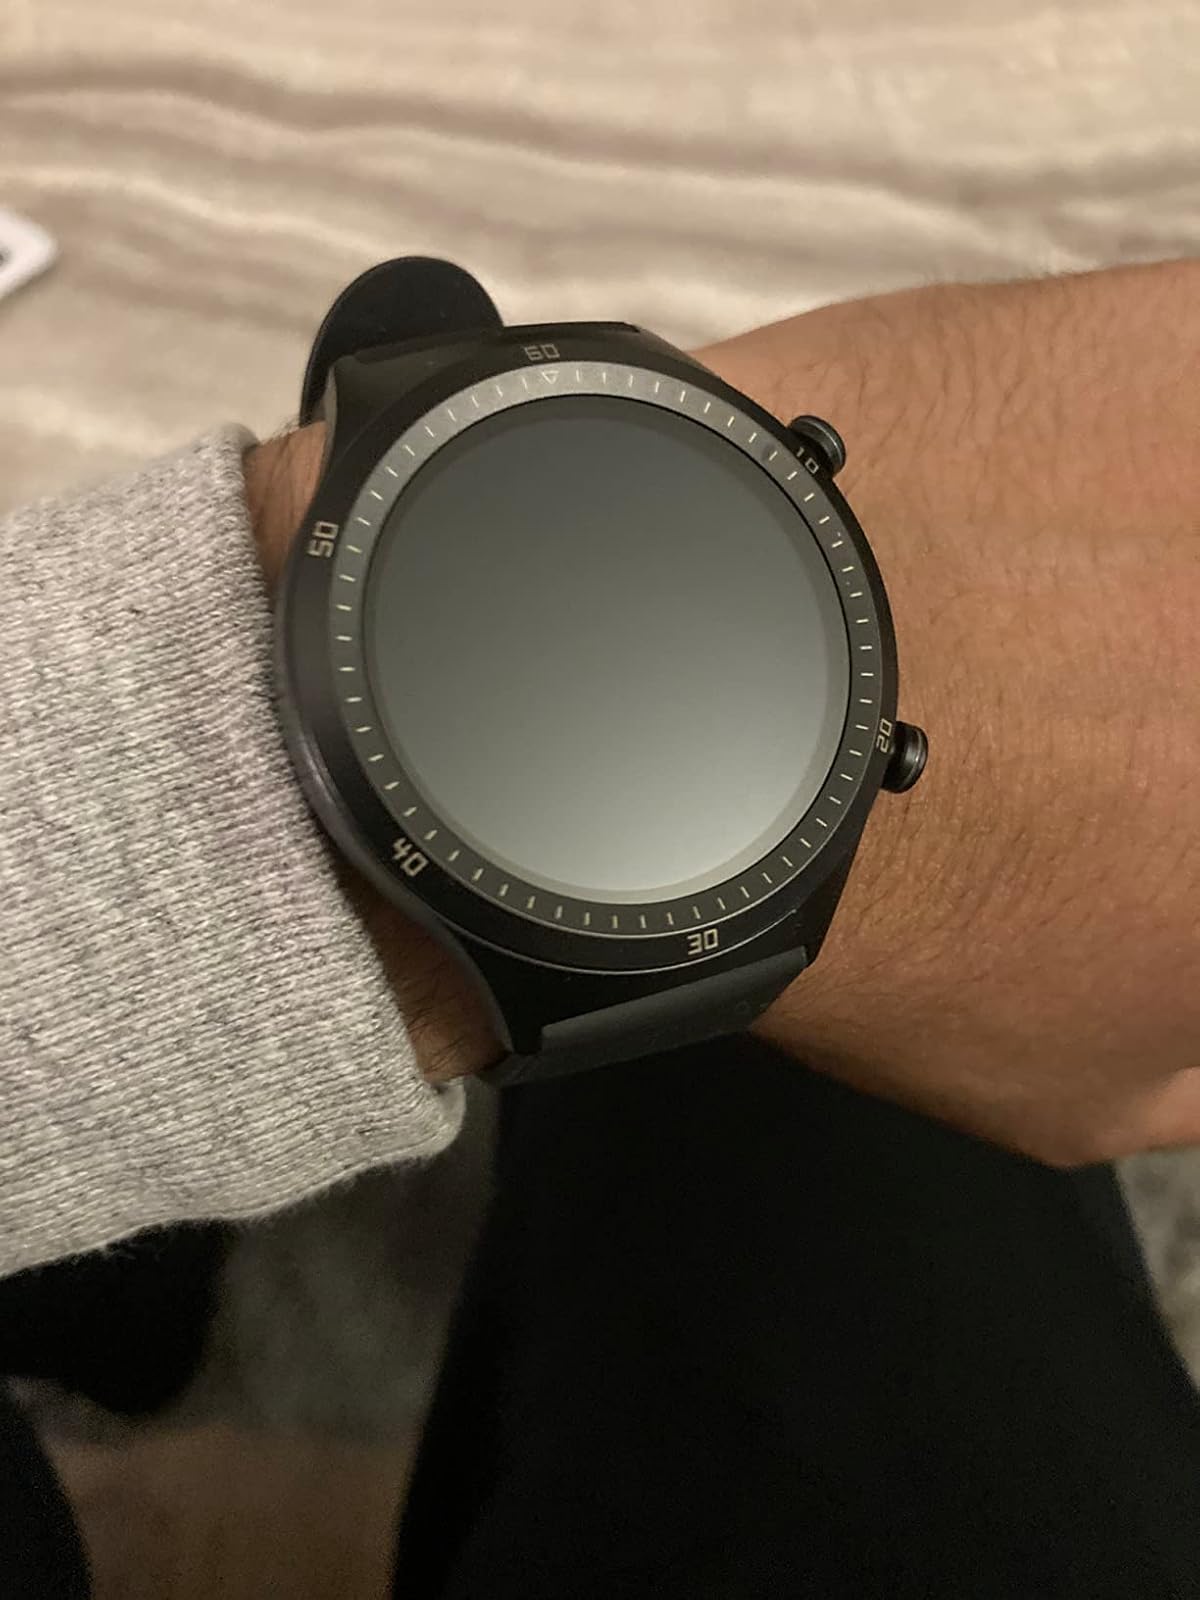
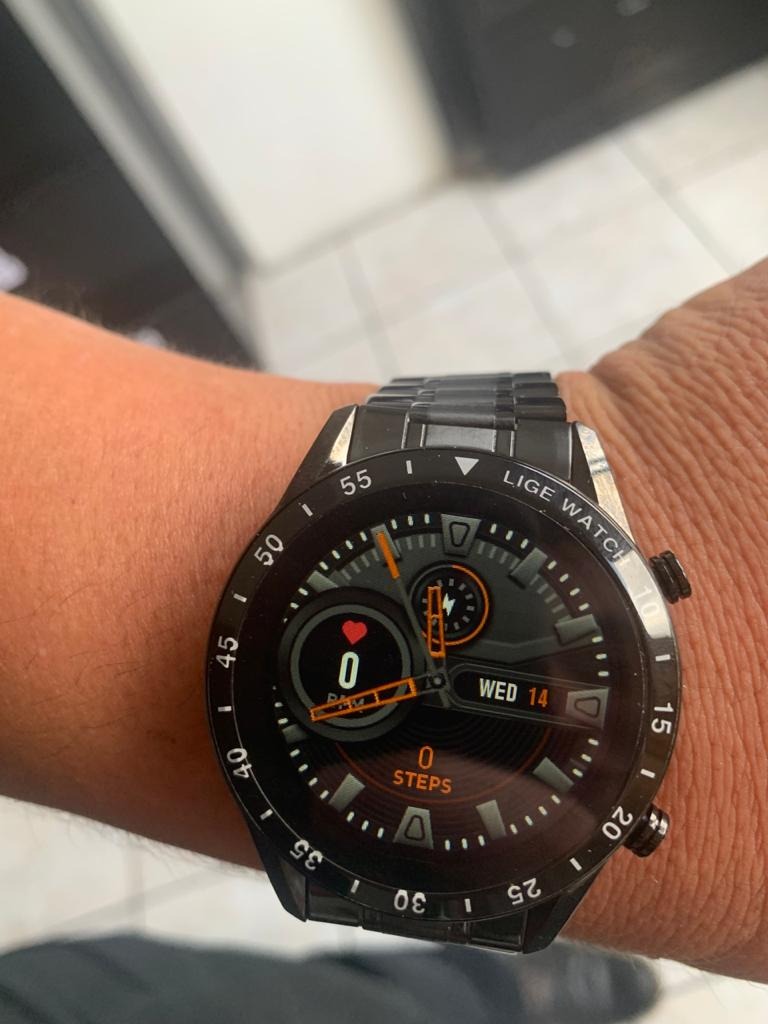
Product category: smartwatch
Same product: no